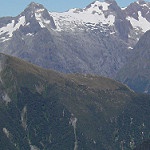
Scene: Outdoor